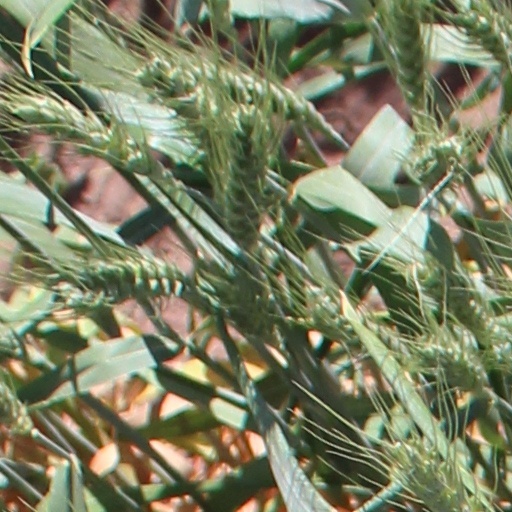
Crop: wheat